Hornblower & Marshall

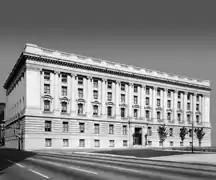
Baltimore Custom House

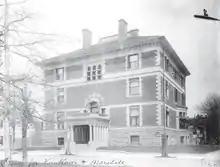
Fraser Mansion, completed 1890

The Smithsonian Institution holds the largest collection of Hornblower & Marshall documents.